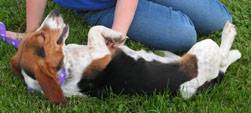
Label: dog